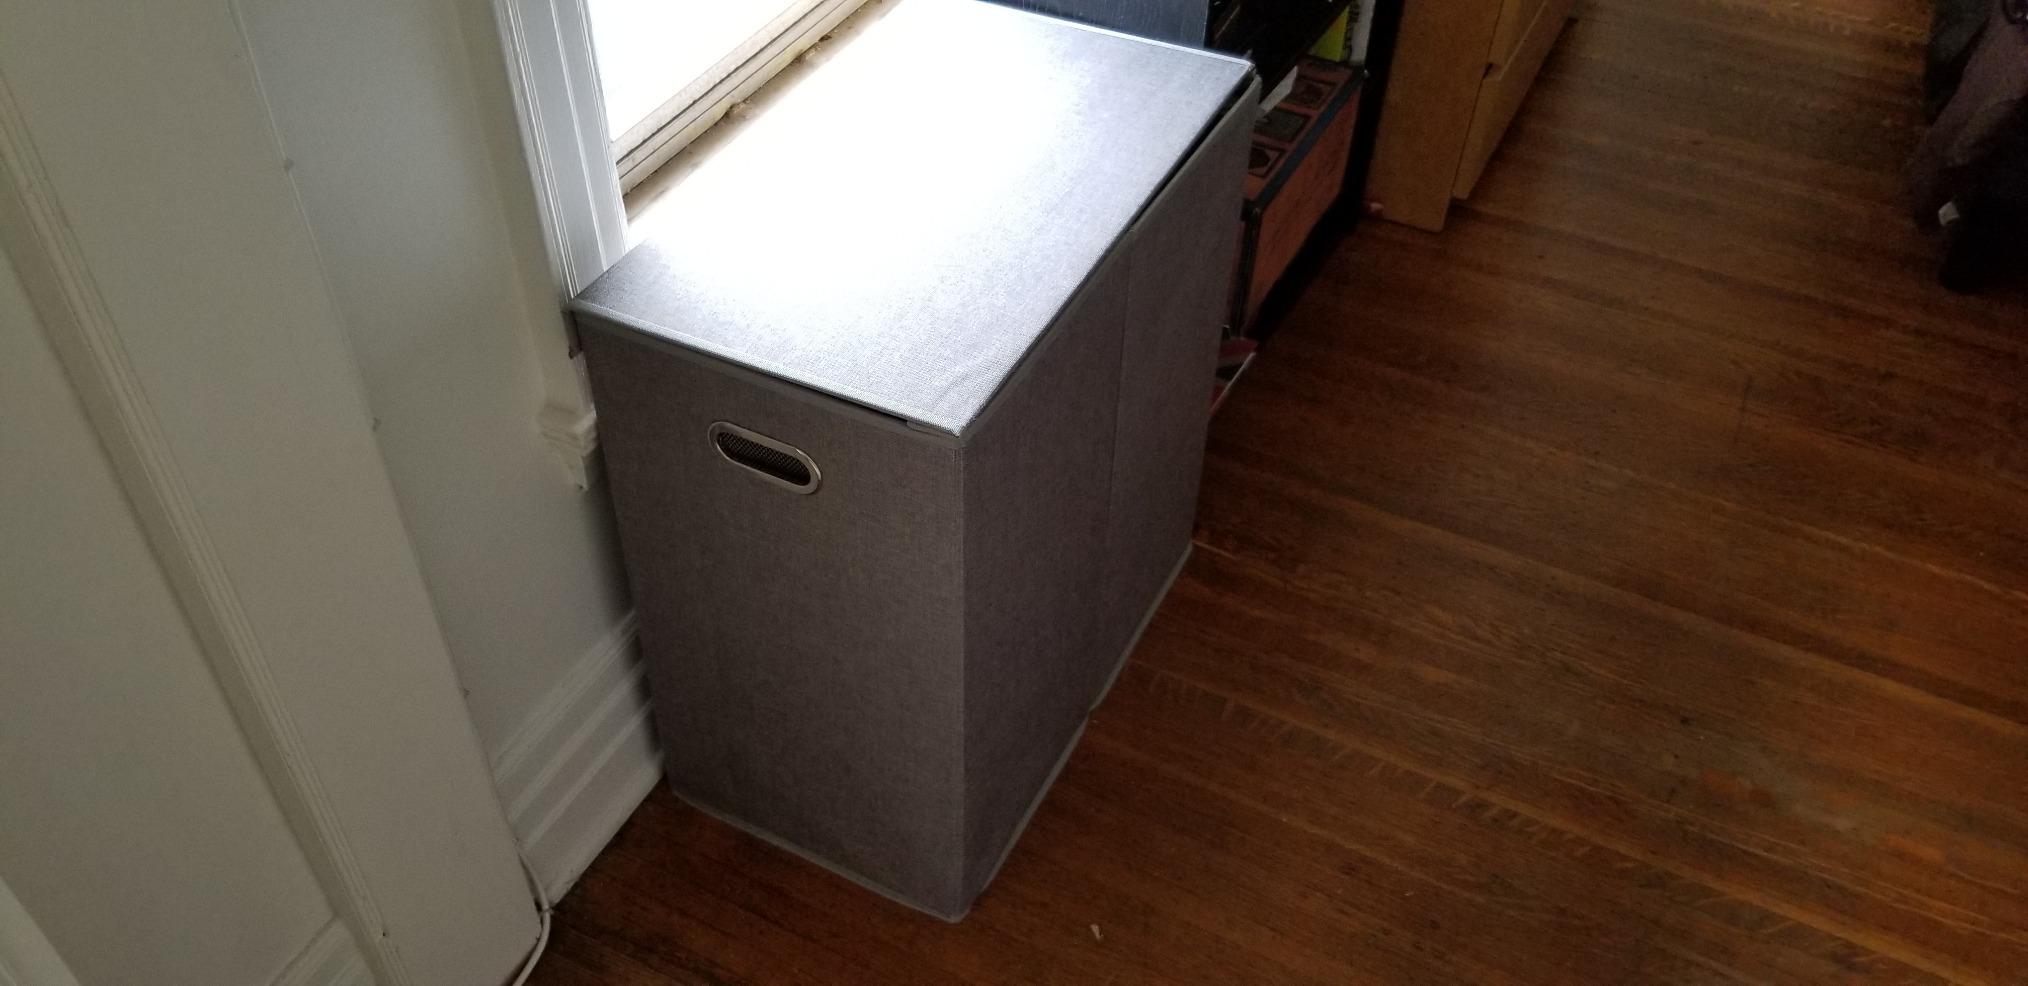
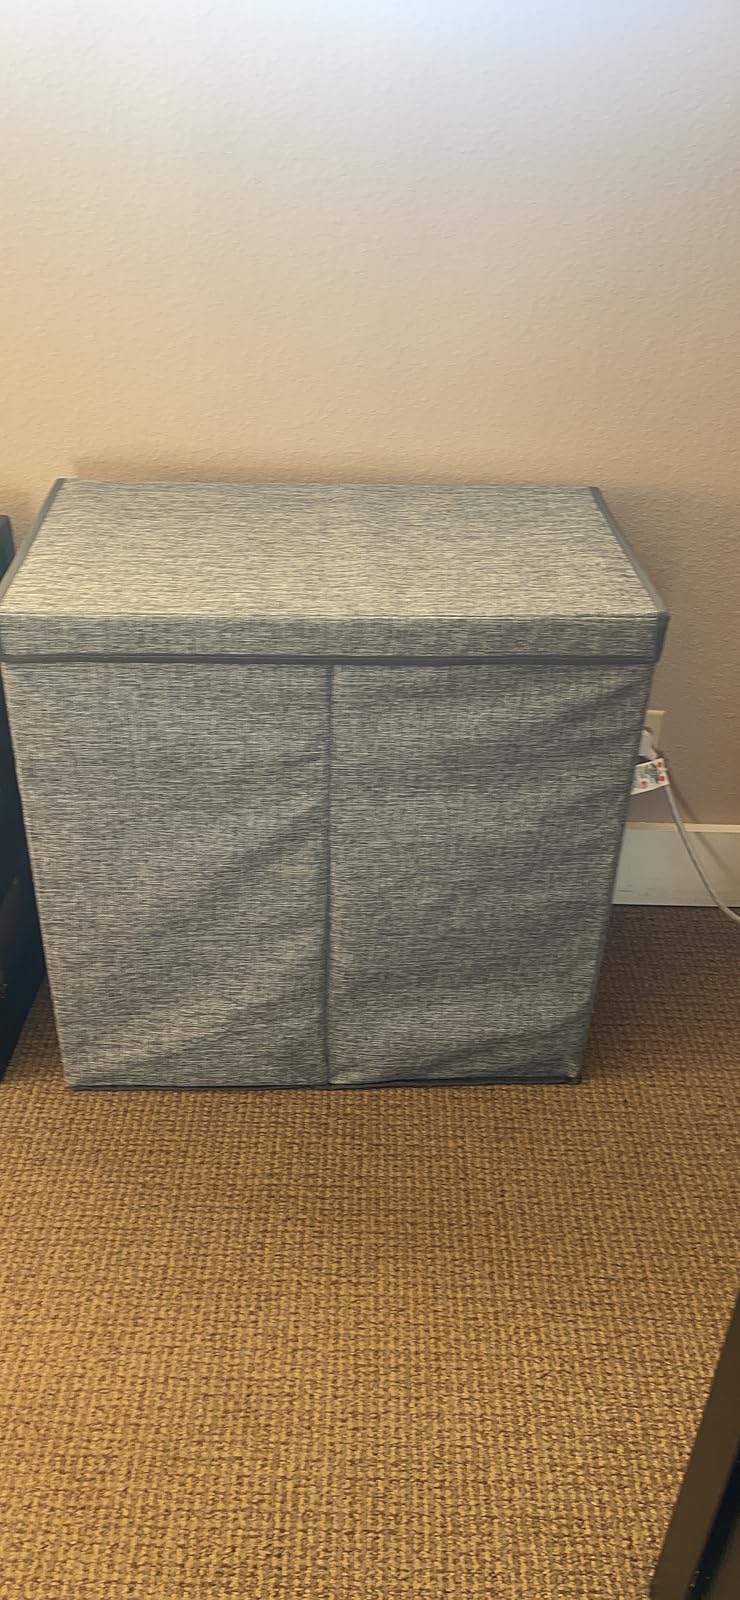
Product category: items_hamper
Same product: yes